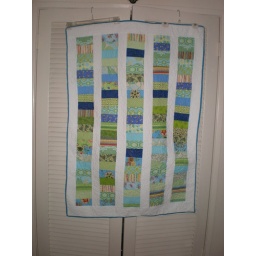
coin quilt finished in blue and green. Free motioned and machine pieced